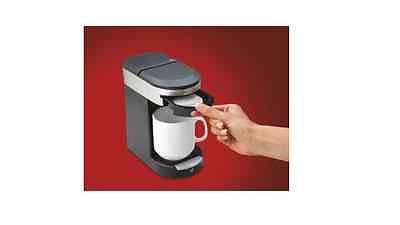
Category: coffee maker